Patrick Kielty

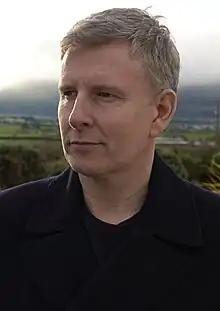
Kielty in 2017

Patrick Kielty (born 31 January 1971) is a comedian, presenter and actor from Northern Ireland. He is the host of "The Late Late Show" on RTÉ One and presents a Saturday morning programme on BBC Radio 5 Live. His television credits include the BBC's "Patrick Kielty Almost Live" and Channel 4's "Last Chance Lottery". He has also presented ITV's "Love Island" and "This Morning".